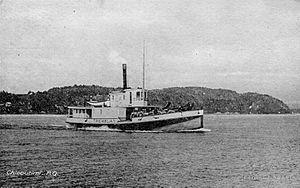
Le traversier Tremblay sur le Saguenay «
Le Service des traversiers entre Chicoutimi et Sainte-Anne est un service municipal payant règlementé par la municipalité de Chicoutimi instauré en 1865 afin de rendre facile et abordable le transport des marchandises entre la ville de Chicoutimi et la rive Nord de la rivière Saguenay.